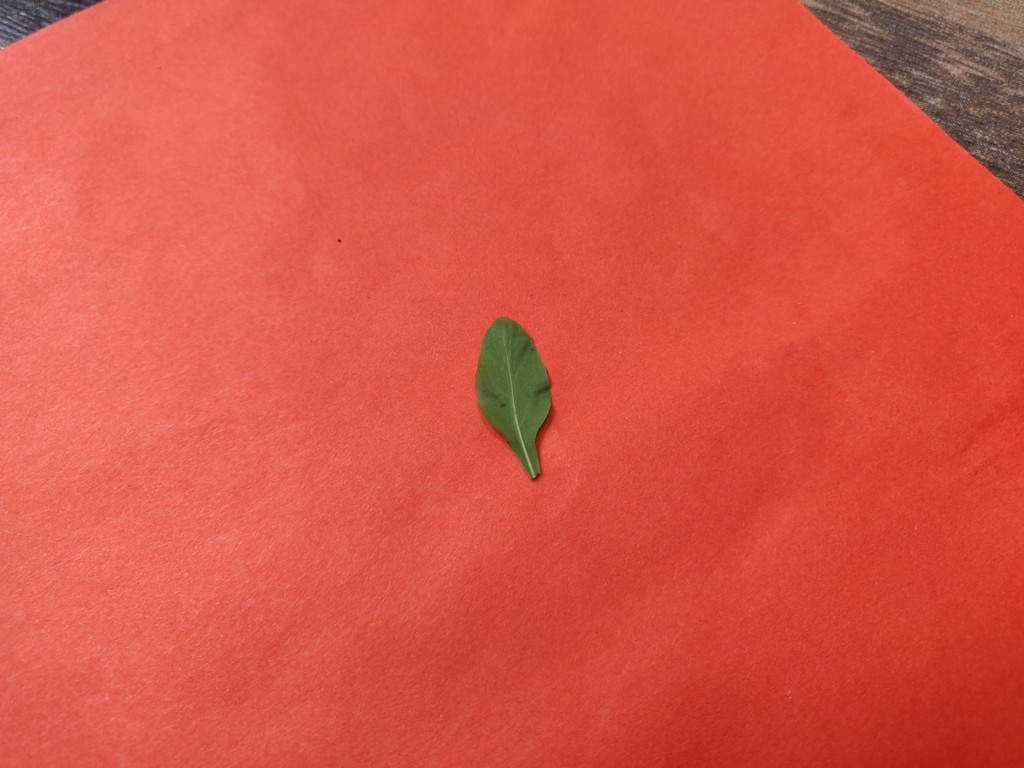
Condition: Healthy
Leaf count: single
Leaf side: back